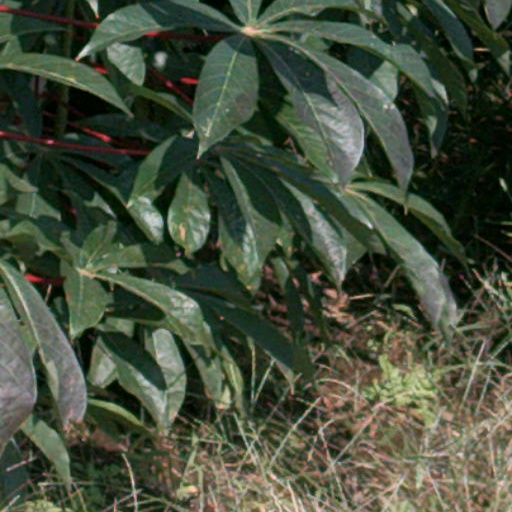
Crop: cassava